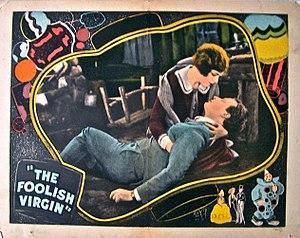
The Foolish Virgin est un film américain réalisé par George W. Hill et sorti en 1924.